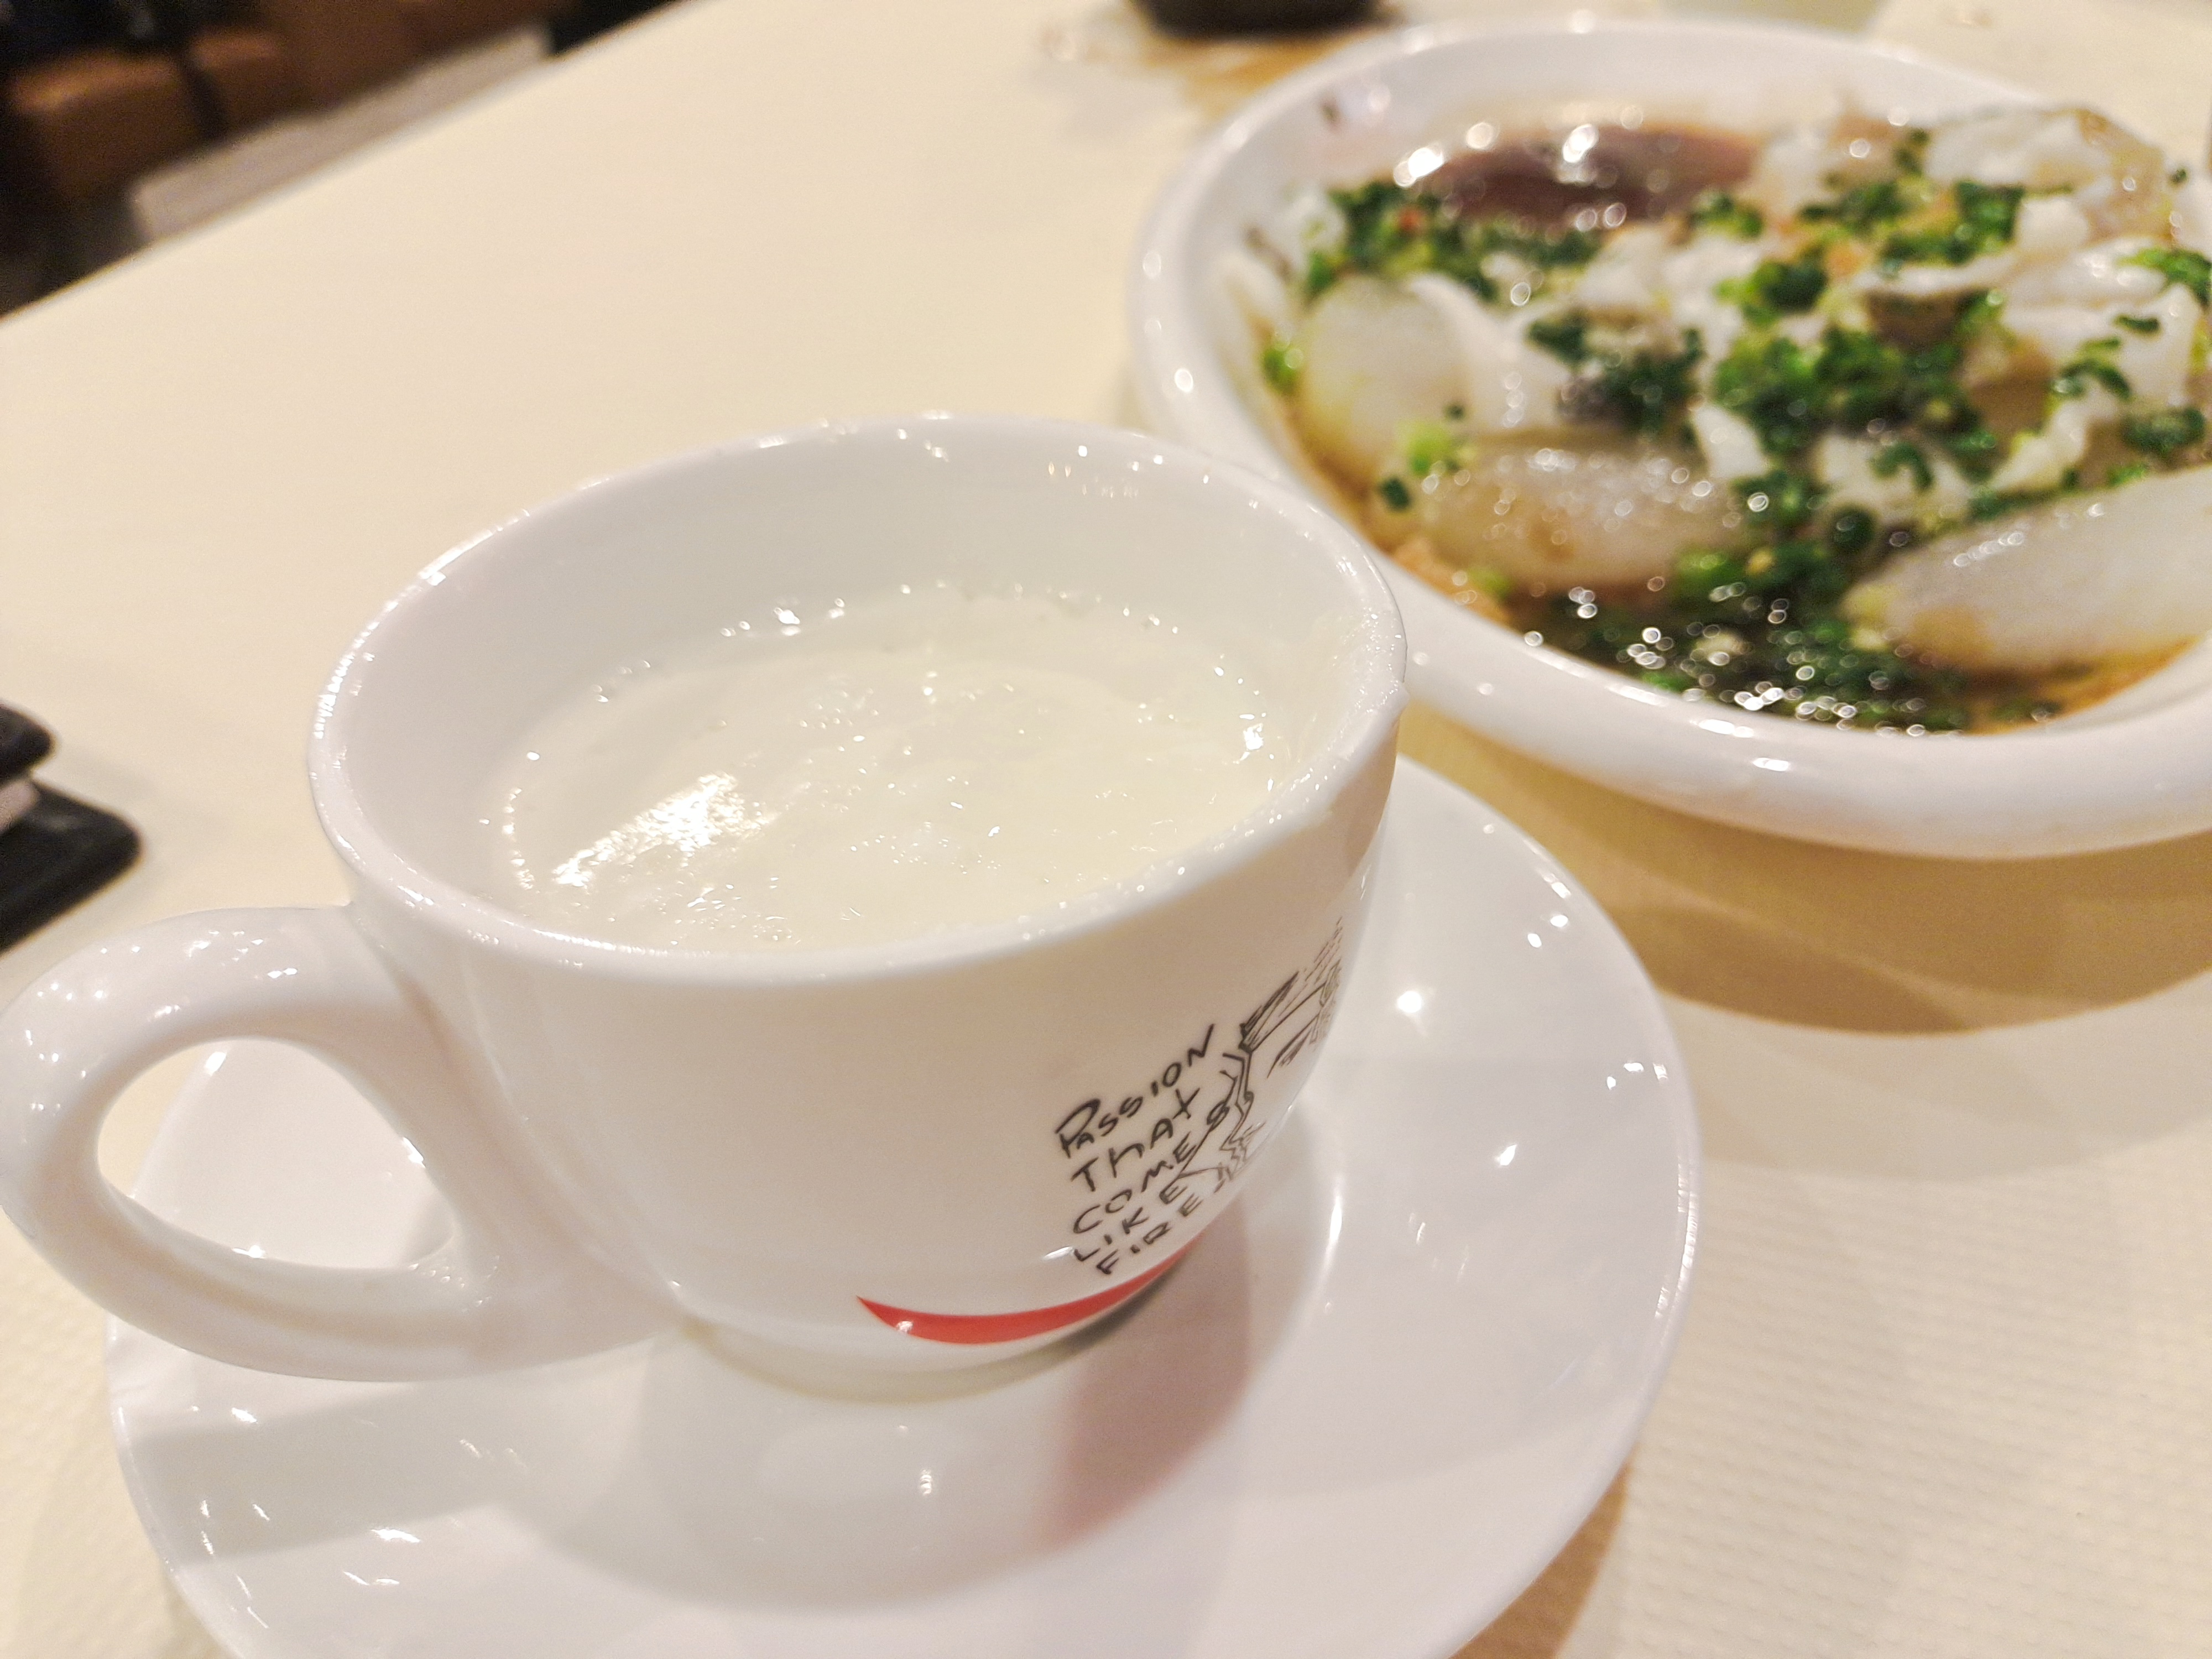
chinese, food, restaurant, cook, healthy, hong kong, almond, drink, sweet, tableware, dishware, table, drinkware, coffee cup, cup, ingredient, serveware, saucer, cuisine, teacup, staple food, porcelain, dish, plate, recipe, soup, ceramic, comfort food, broth, coffee milk, sweetness, produce, delicacy, stock, spoon, la carte food, mug, japanese cuisine, coffee, chinese food